Regional Railways

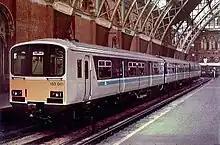
150001 at St Pancras after a publicity run, 1985

BR needed something midway between the Pacers and the Class 210s. In 1984/1985, two experimental DMU designs were put into service: British Rail Engineering Limited built and Metro-Cammell built . Both of these used hydraulic transmission and were less bus-like than the Pacers. After trials, Class 150 was selected for production, entering service from 1987. Reliability was much improved by the new units, with depot visits being reduced from two or three times a week to fortnightly.